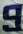
Number: 9